Bad Freienwalde

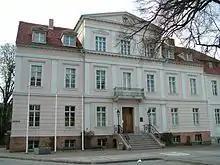
Town hall

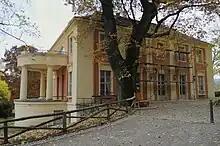
Freienwalde Castle

The settlement of "Vrienwalde" in the Margraviate of Brandenburg was first mentioned in a 1316 deed and appeared as a town in 1364. From 1618, the Freienwalde manor was directly held by the Brandenburg prince-electors ("Kurfürsten").